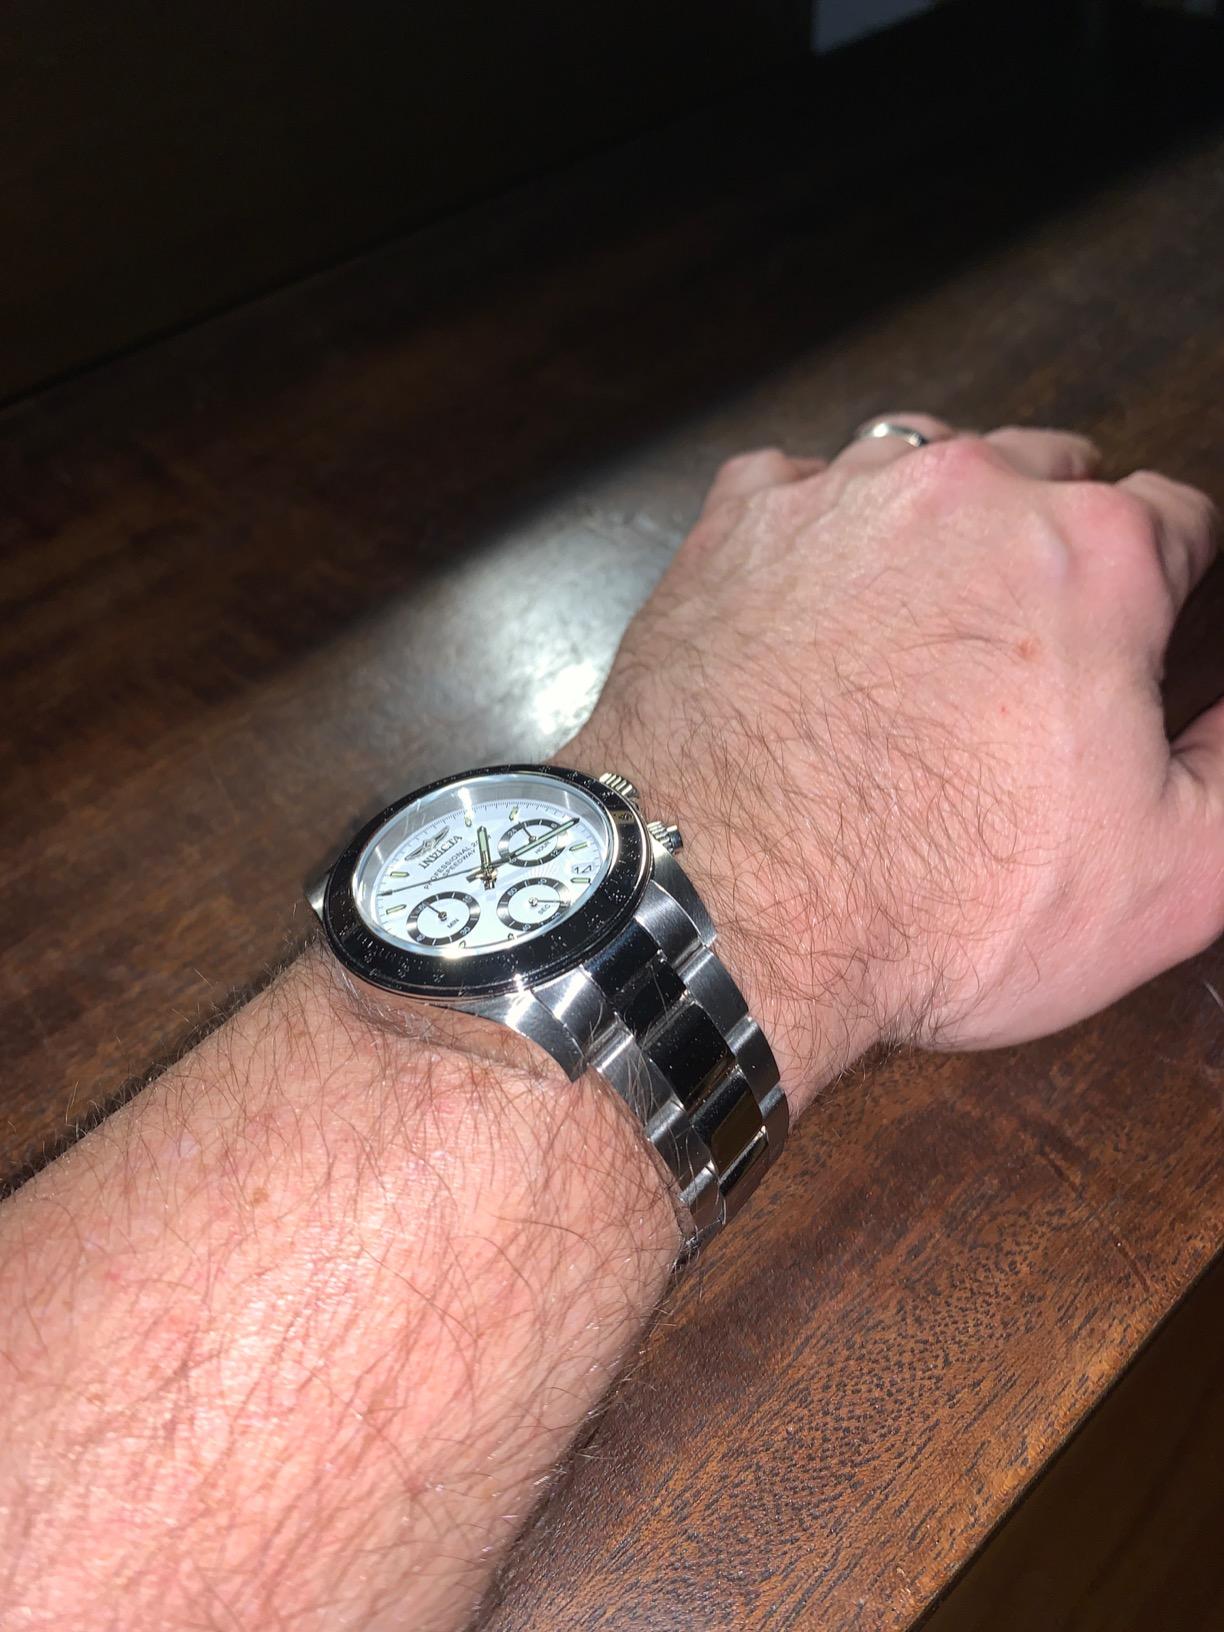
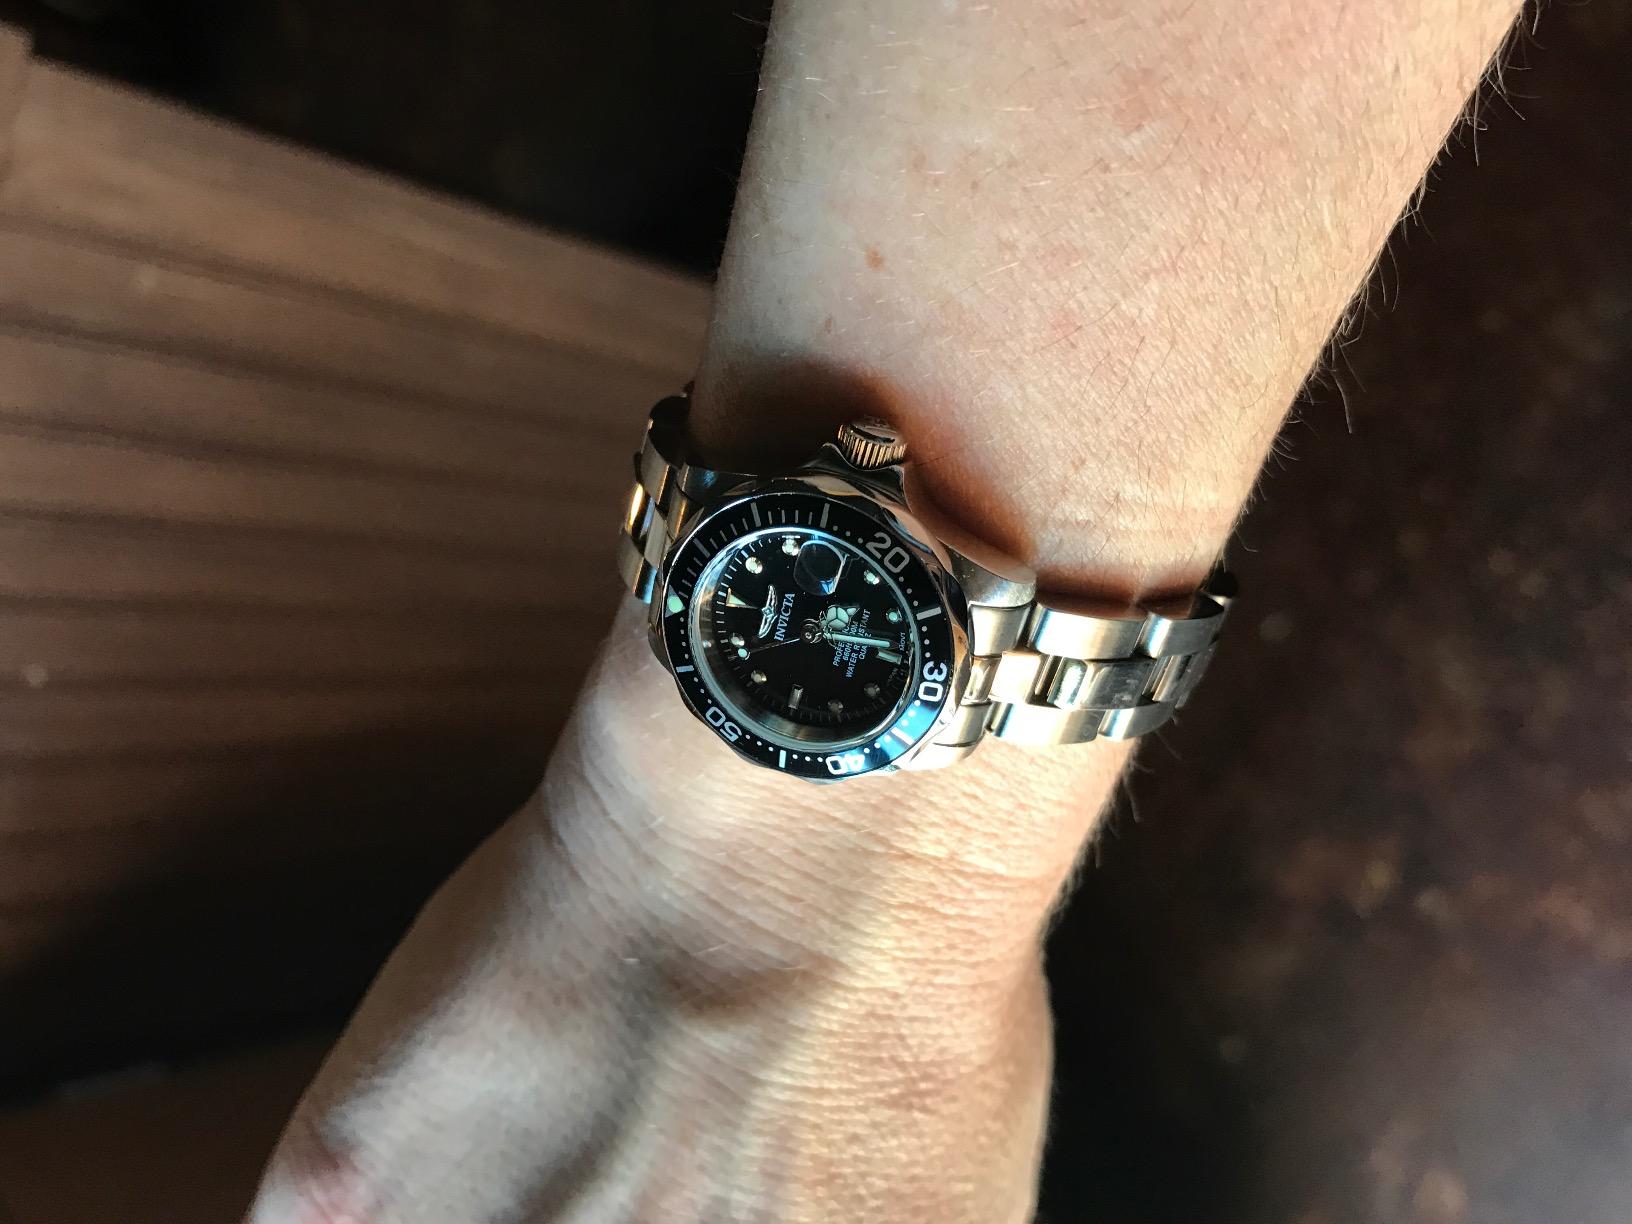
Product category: accessories_watch
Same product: no